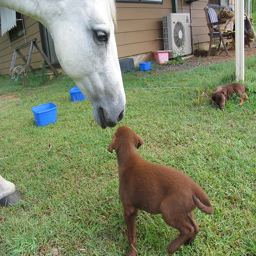
A horse standing over a little puppy .
A couple of animals that are touching each other.
a white and black horse is looking at a a brown dog and some grass
A young put is making friends with a horse.
A horse and a dog stand together outside.